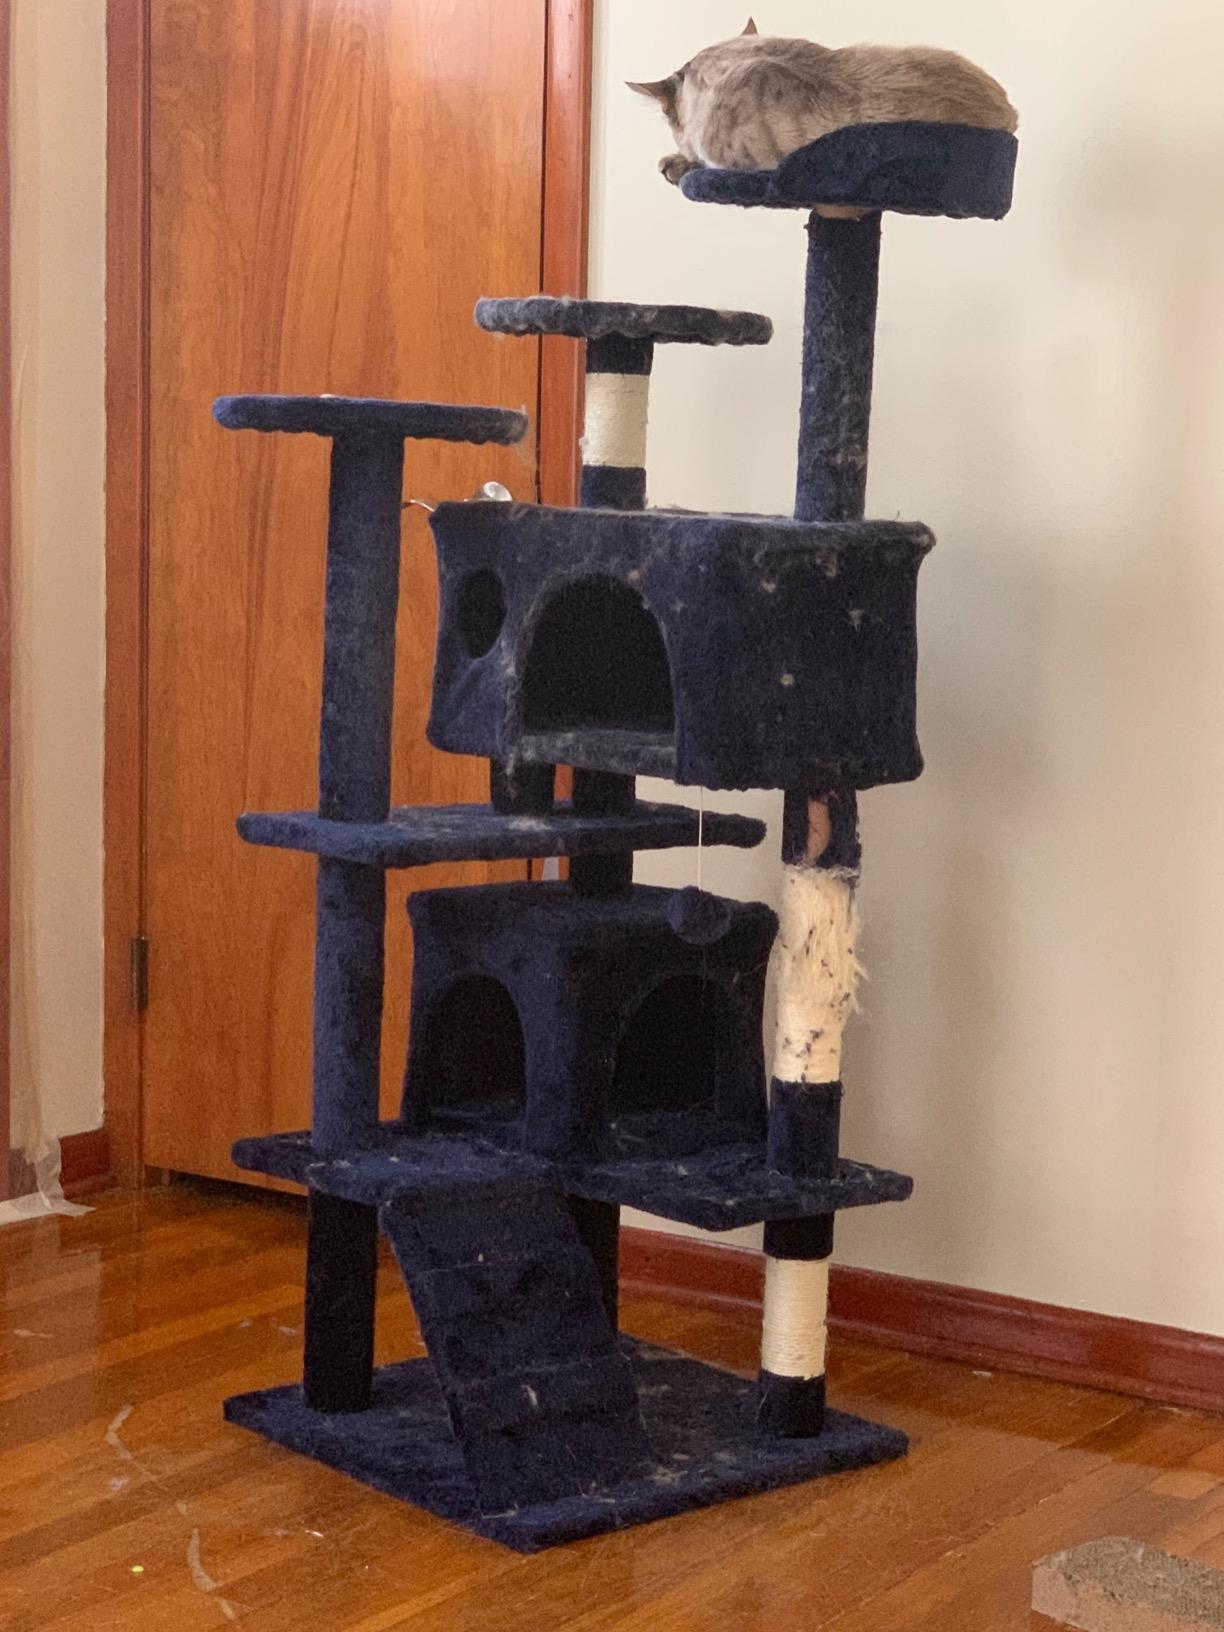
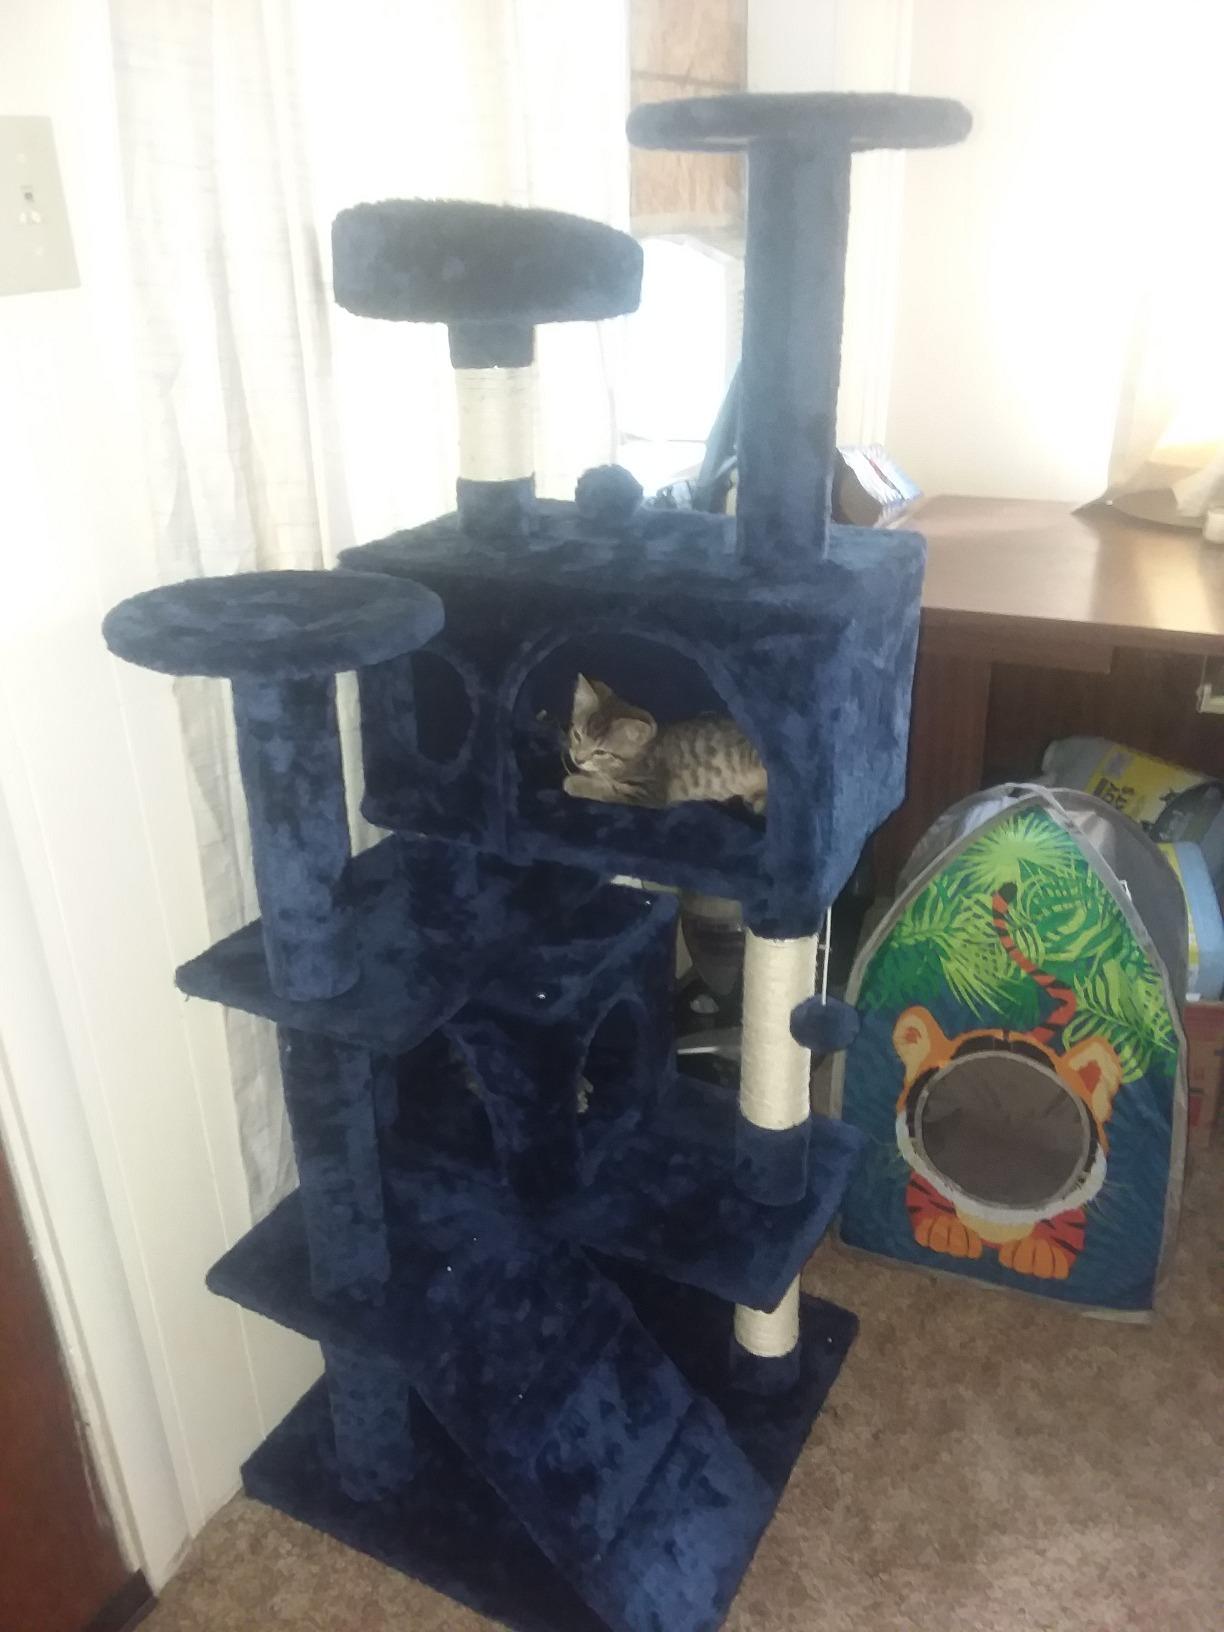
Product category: items_cat tree
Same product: yes